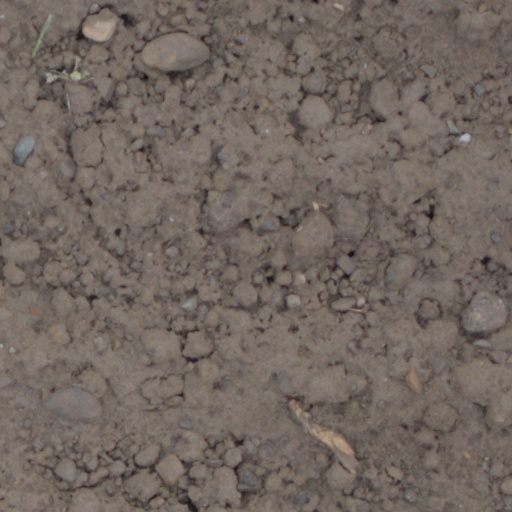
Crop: wheat